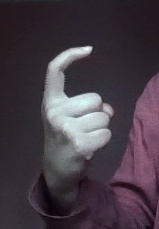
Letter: ra